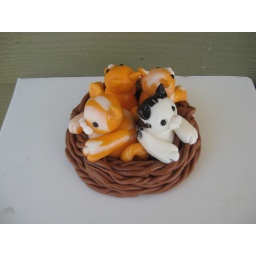
Kitties in a birds nest wedding cake topper